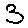
Label: 3